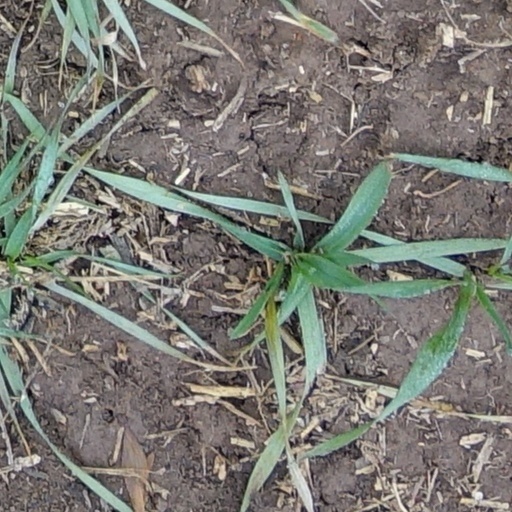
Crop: wheat